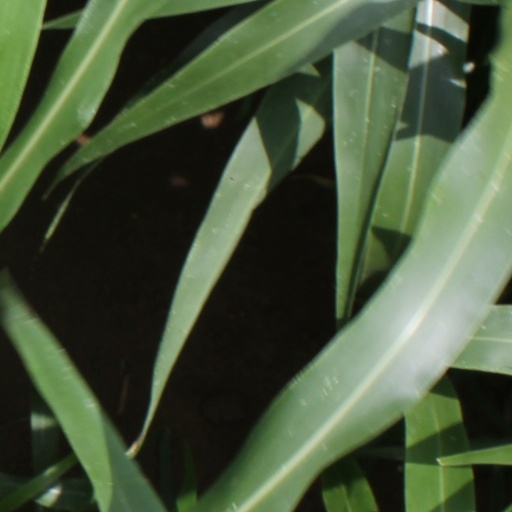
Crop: sorghum